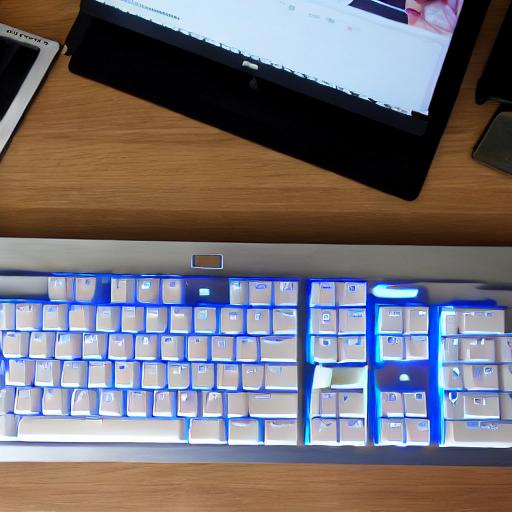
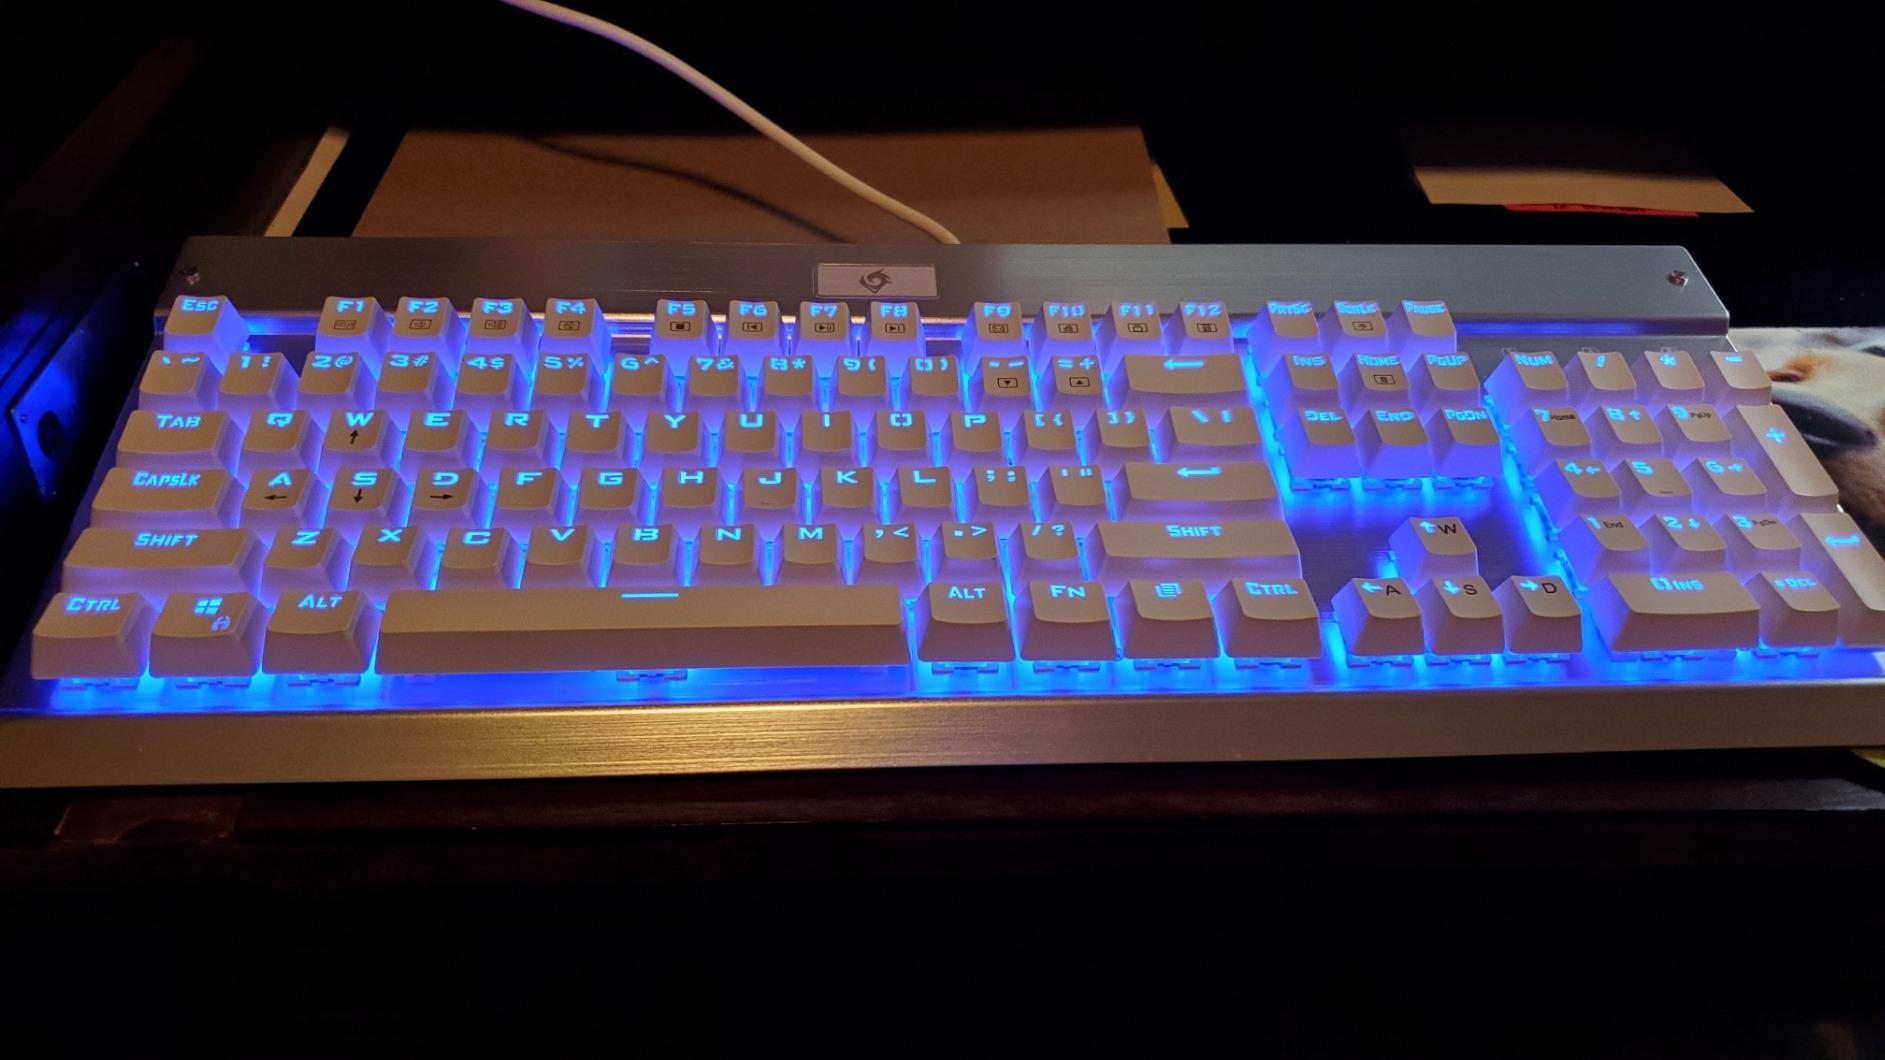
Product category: keyboard
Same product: no